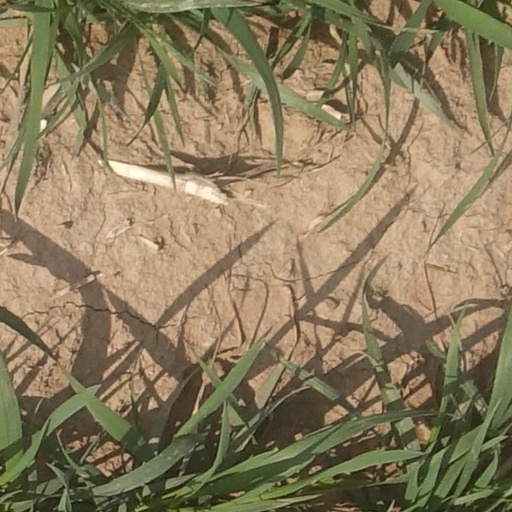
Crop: wheat